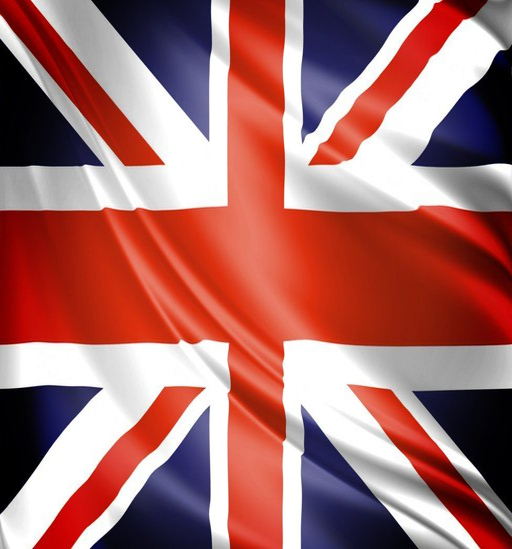
this is a photo of flag .